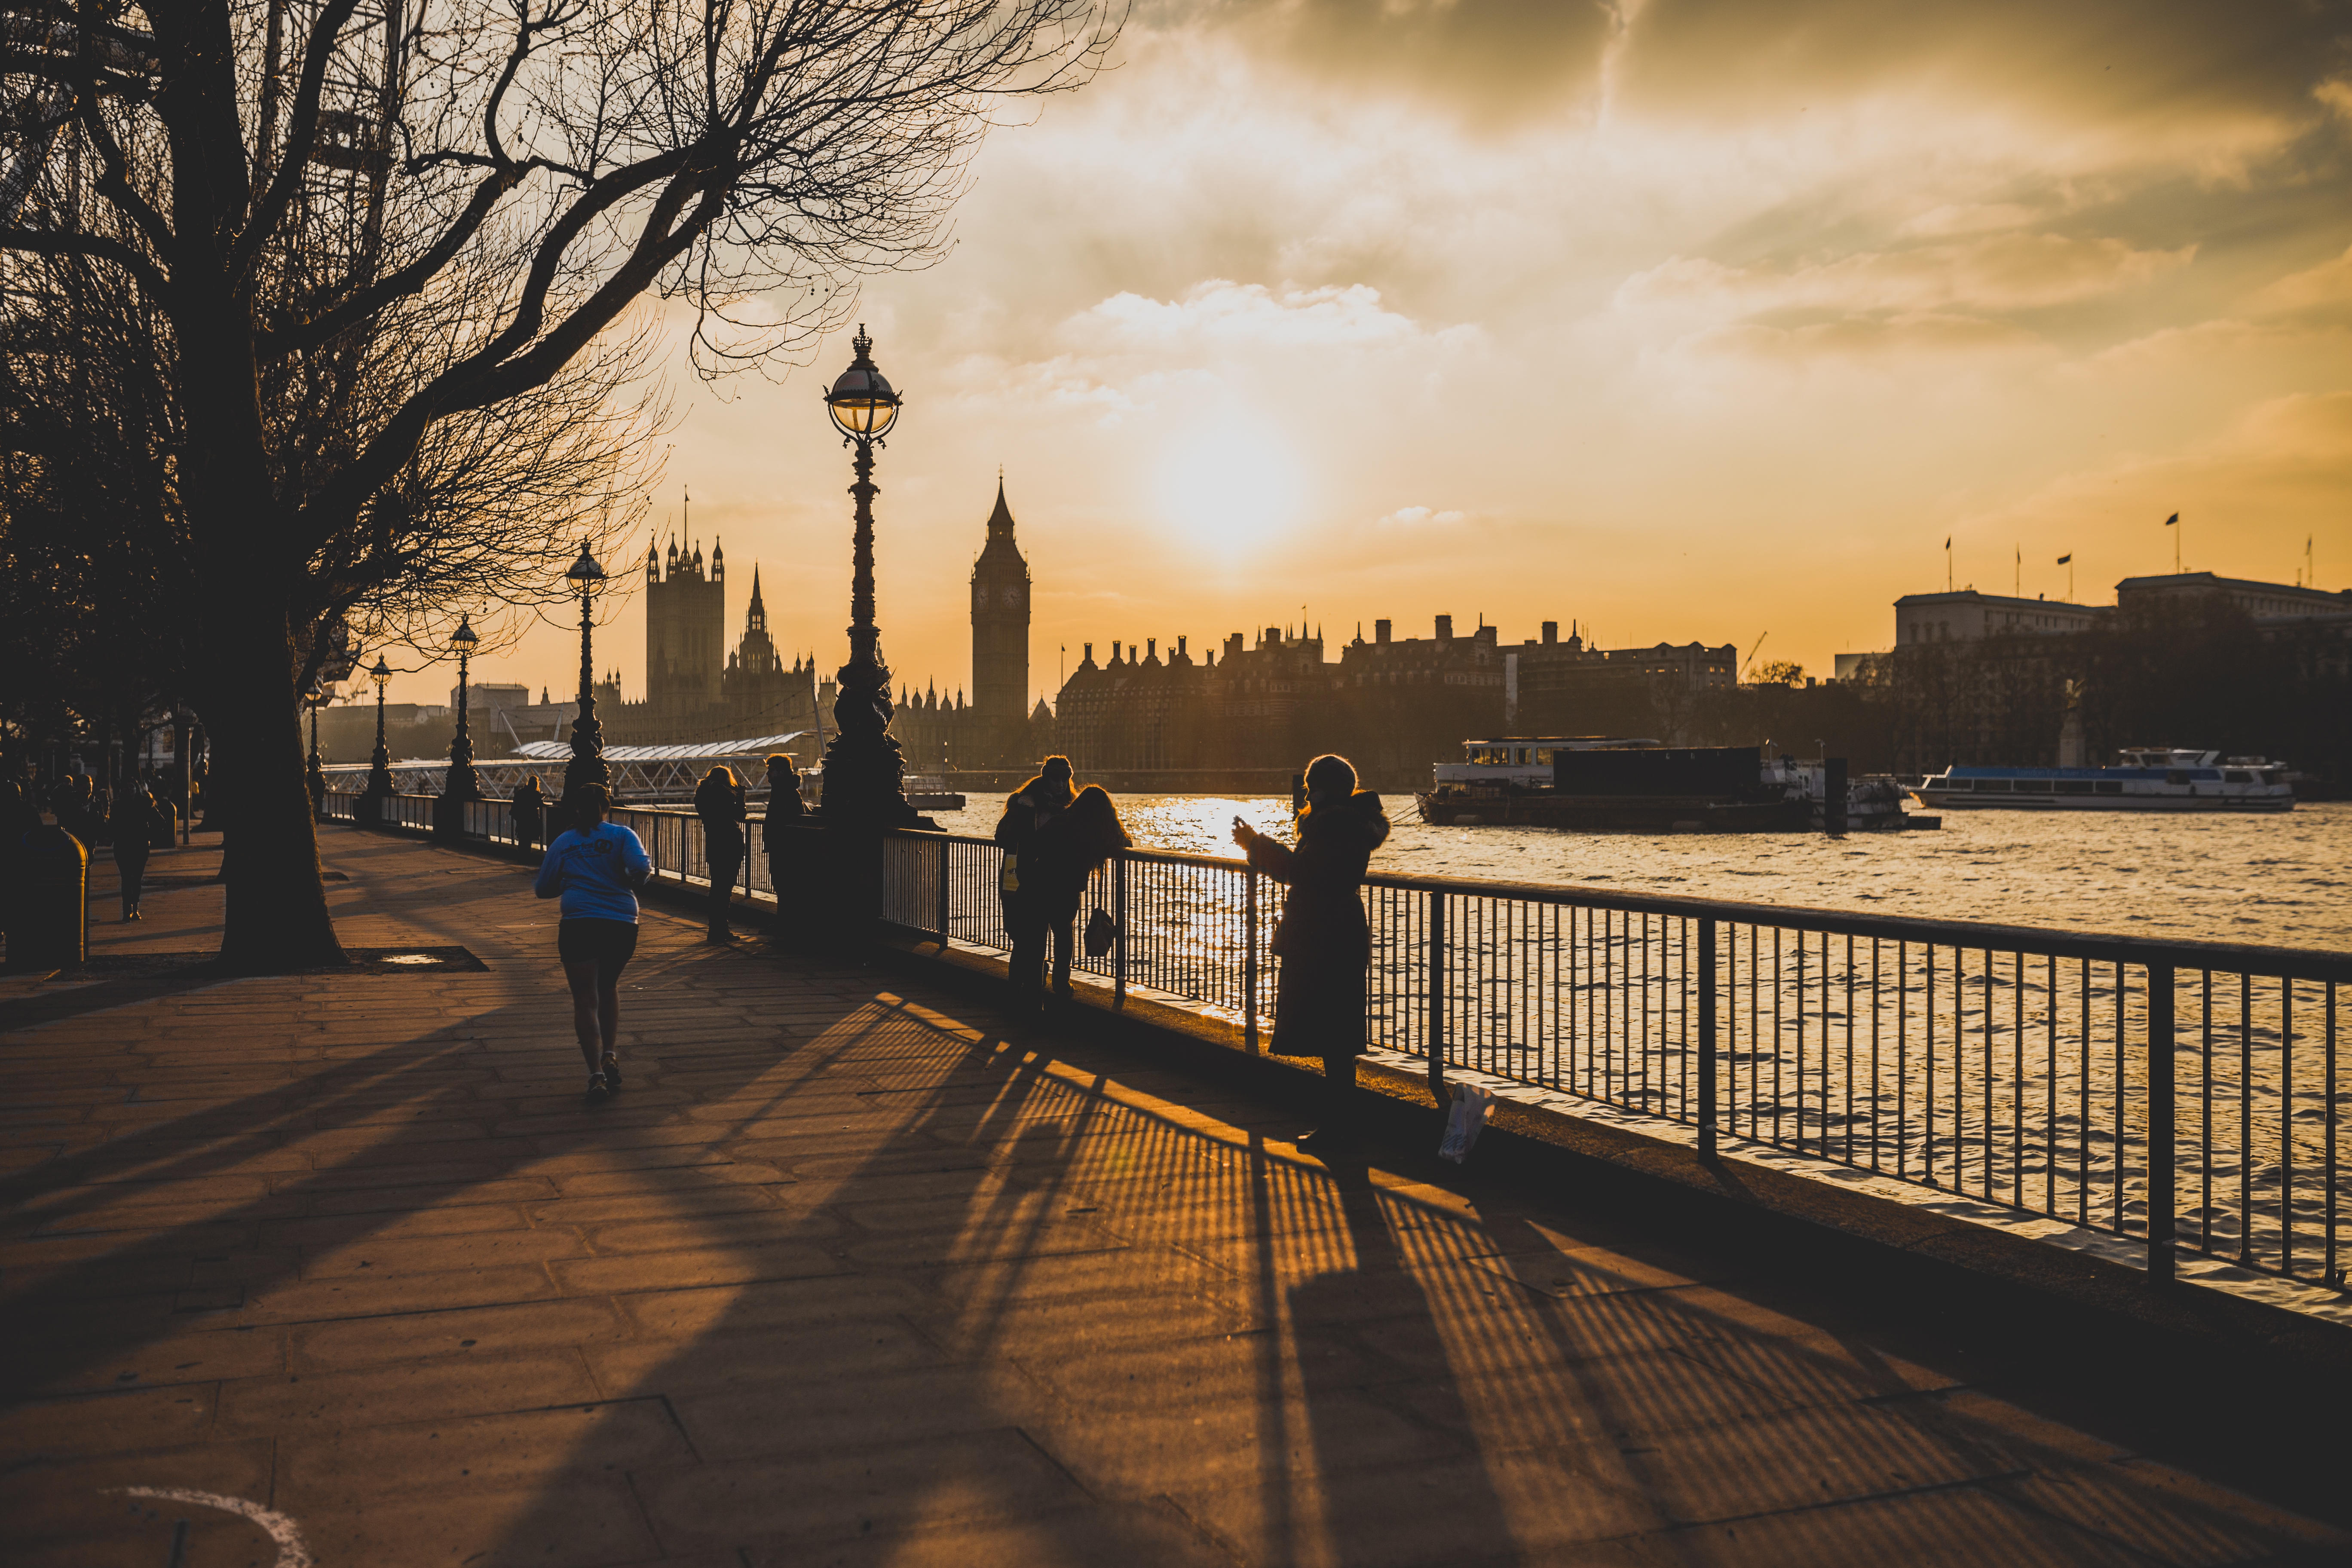
sky, water, urban area, sunset, landmark, reflection, cloud, tree, morning, city, evening, river, sunlight, architecture, sunrise, metropolitan area, atmosphere, dusk, photography, shadow, horizon, cityscape, walkway, tourism, skyline, bridge, metropolis, backlighting, night, vacation, guard rail, world, street, building, bank, winter, sea, Tints and shades, sun, pier, tourist attraction